Richard Gasquet

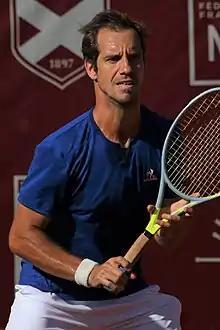
Gasquet at the 2022 BNP Paribas Primrose Bordeaux

Richard Gabriel Cyr Gasquet (born 18 June 1986) is a French former professional tennis player. He was ranked as high as world No. 7 in men's singles by the ATP, attained in July 2007. Gasquet won 16 singles titles on the ATP Tour, and earned over 600 career match wins. His best performances in major singles tournaments were three semifinal appearances, two at the Wimbledon Championships (in 2007 and 2015) and one at the US Open (in 2013). His best performance in ATP Masters 1000 tournaments tournaments was runner-up finishes in Hamburg in 2005 and Toronto in 2006 and 2012. Gasquet won the mixed doubles title at the 2004 French Open, partnering Tatiana Golovin, and an Olympic bronze medal in men's doubles at the 2012 London Olympics, partnering Julien Benneteau. Gasquet was best known for his elegant groundstrokes and his one-handed backhand.